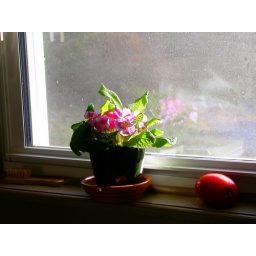
The late sun coming in my Dad's kitchen window